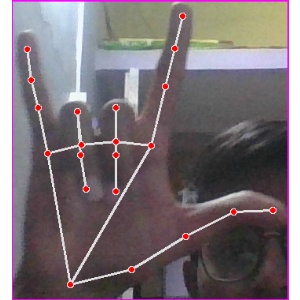
अक्षर: व